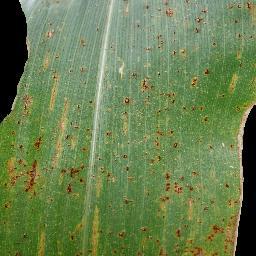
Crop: corn
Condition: (maize)_common_rust